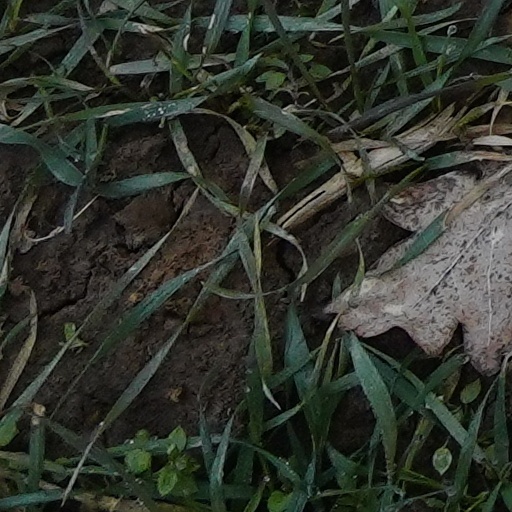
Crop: wheat